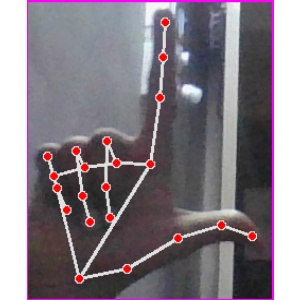
अक्षर: ल